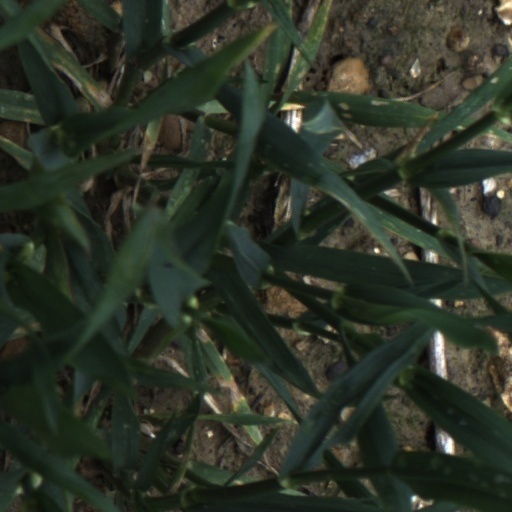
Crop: wheat